Brian Moore (political activist)

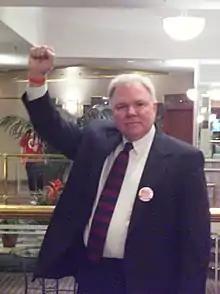
Brian Moore in an official campaign photo after being selected as the Socialist Party USA Presidential nominee on October 20, 2007.

Brian Patrick Moore (born June 8, 1943) is an American politician and founder of antiwar organization Nature Coast Coalition for Peace & Justice. A perennial candidate, he was the presidential nominee of the Socialist Party USA for the 2008 United States presidential election; he waged several campaigns for mayor and city council in Washington, D.C., and twice ran for the United States House of Representatives from Florida's 5th congressional district, winning none; he ran for the Democratic Party nomination for Governor of Florida in 2010, but lost in the primary election.